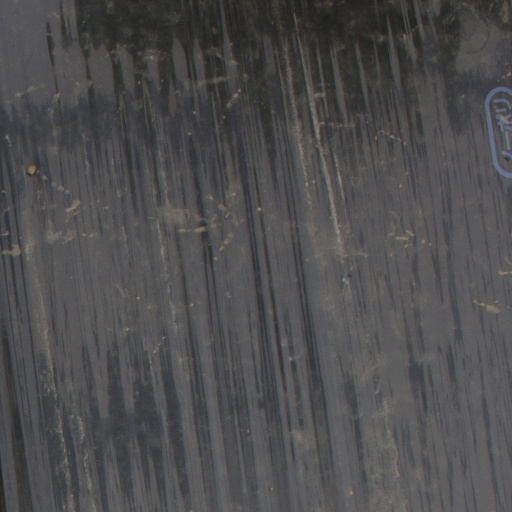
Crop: Jerusalem artichoke